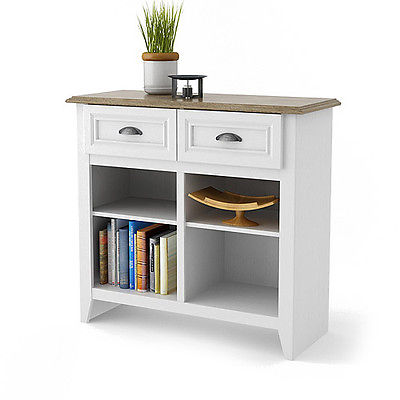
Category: table